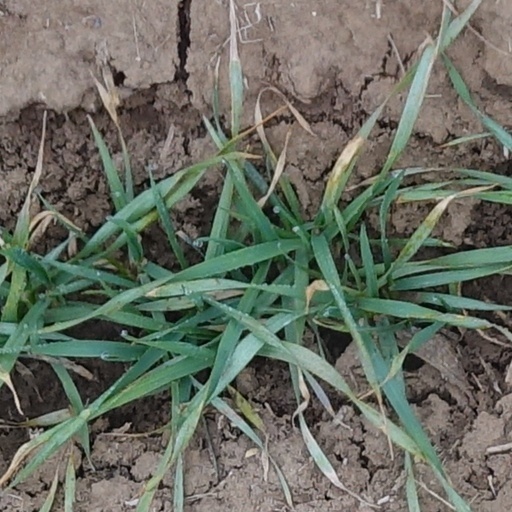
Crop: wheat